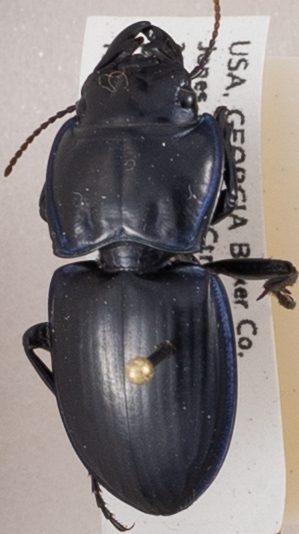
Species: Pasimachus subsulcatus
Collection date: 2018-06-26
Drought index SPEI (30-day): -0.386
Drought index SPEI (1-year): -0.46
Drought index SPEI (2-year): -1.01